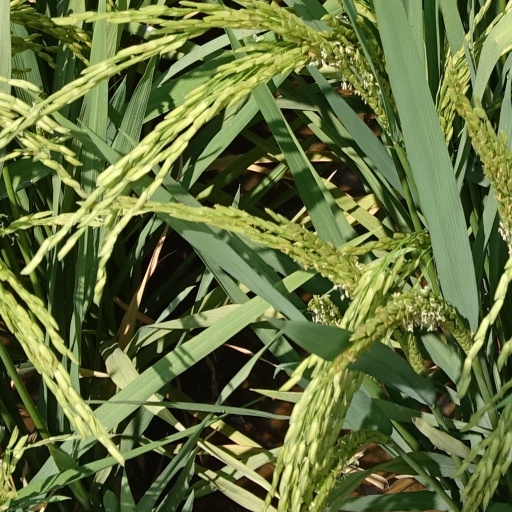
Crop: rice